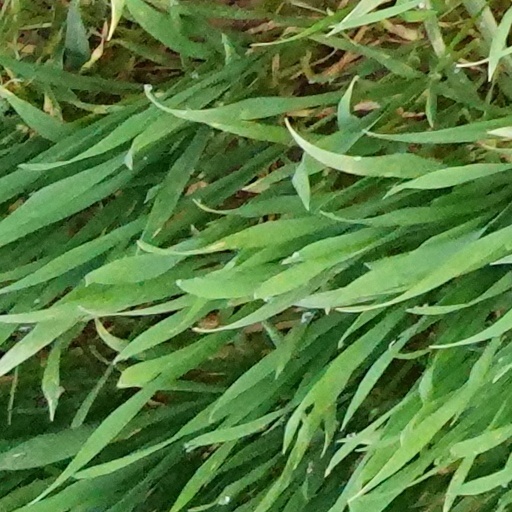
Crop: wheat